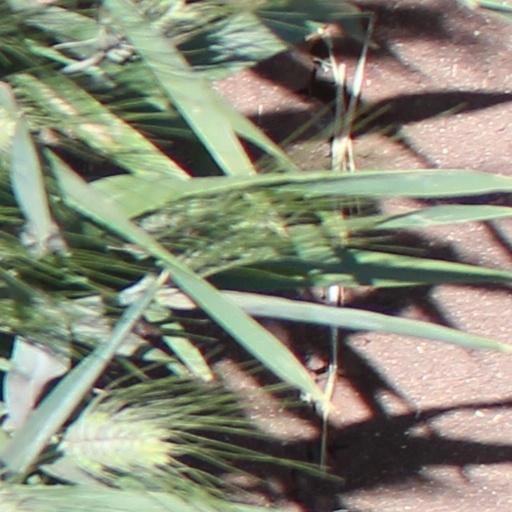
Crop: wheat